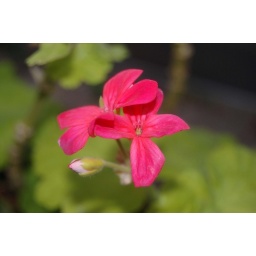
I took this in the green house in my horticulture class.